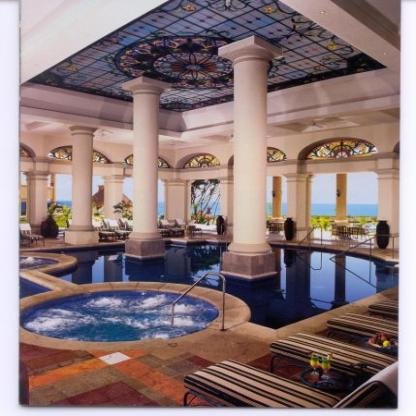
Scene: Indoor